Amine Harit

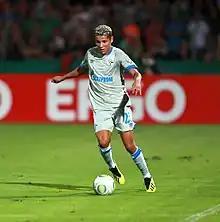
Harit with Schalke 04 in 2018

On 10 July 2017, Schalke 04 announced the signing of Harit on a four-year contract. The transfer fee paid to Nantes was reported as €8 million, which could rise to €10 million with bonuses. He made his debut for the German club on 14 August in a DFB-Pokal against BFC Dynamo. He started the match and came off at halftime of a 2–0 away win.